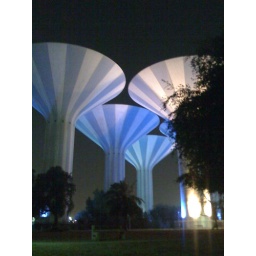
This water tower located in kuwait..